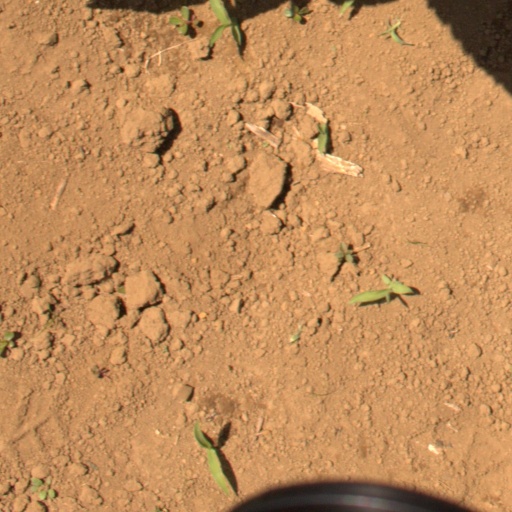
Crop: Jerusalem artichoke